Bodyguard (British TV series)

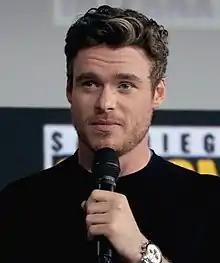

The review aggregator Rotten Tomatoes gave the series a 93% approval rating, with an average rating of 8.2/10, based on 70 reviews. The critical consensus reads, ""Bodyguard" maintains a palpable tension throughout its pulpy proceedings to create an absorbing and addicting psychological thriller." On Metacritic, the series has a weighted average score of 79 out of 100 based on 12 reviews, indicating "generally favourable reviews".